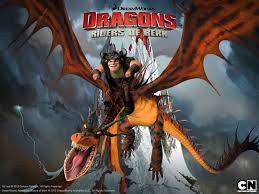
Portrait style: Cartoon Portrait